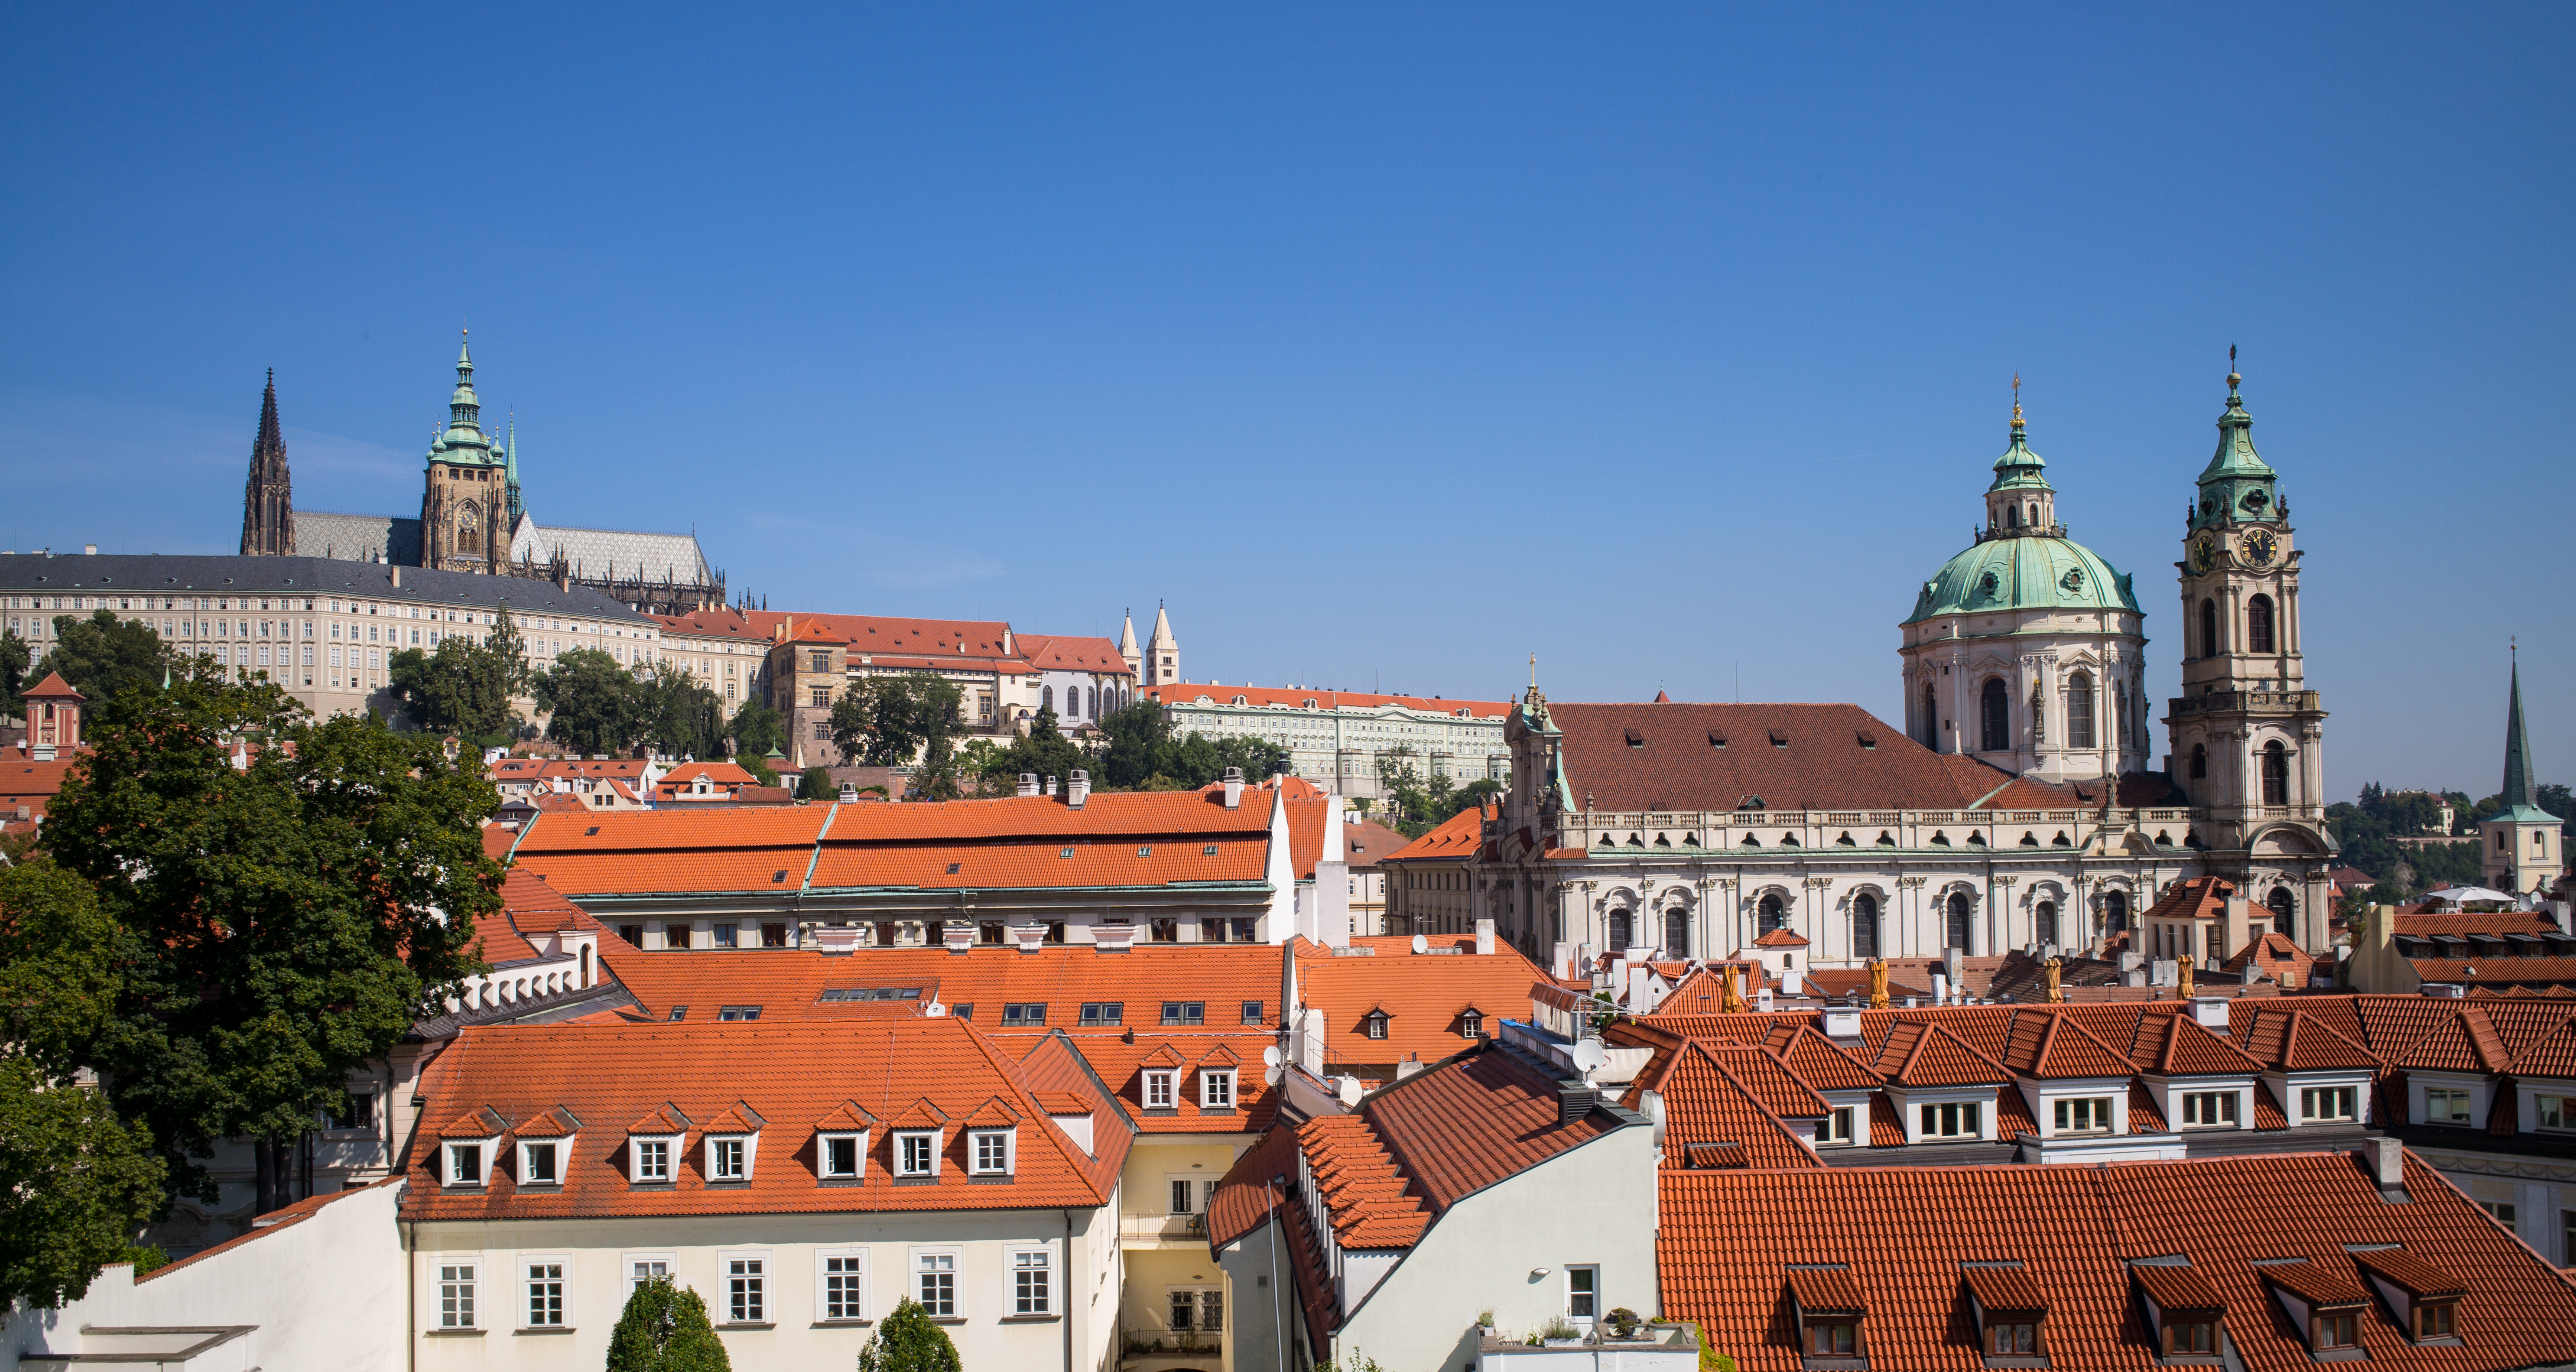
architecture, sky, town, building, palace, city, staircase, cityscape, panorama, downtown, summer, travel, europe, plaza, castle, landmark, blue, church, cathedral, prague, garden, tourism, place of worship, sunny, m, spires, saint, praga, day, town square, 28, quarter, basilica, leica, mala, 240, hrad, strana, hradcany, czech, czechia, cesko, praha, praag, prag, summicron, lesser, mikulas, nicholas, secret, vrtbovskeho, zahrada, sv, unesco world heritage site, historic site, human settlement